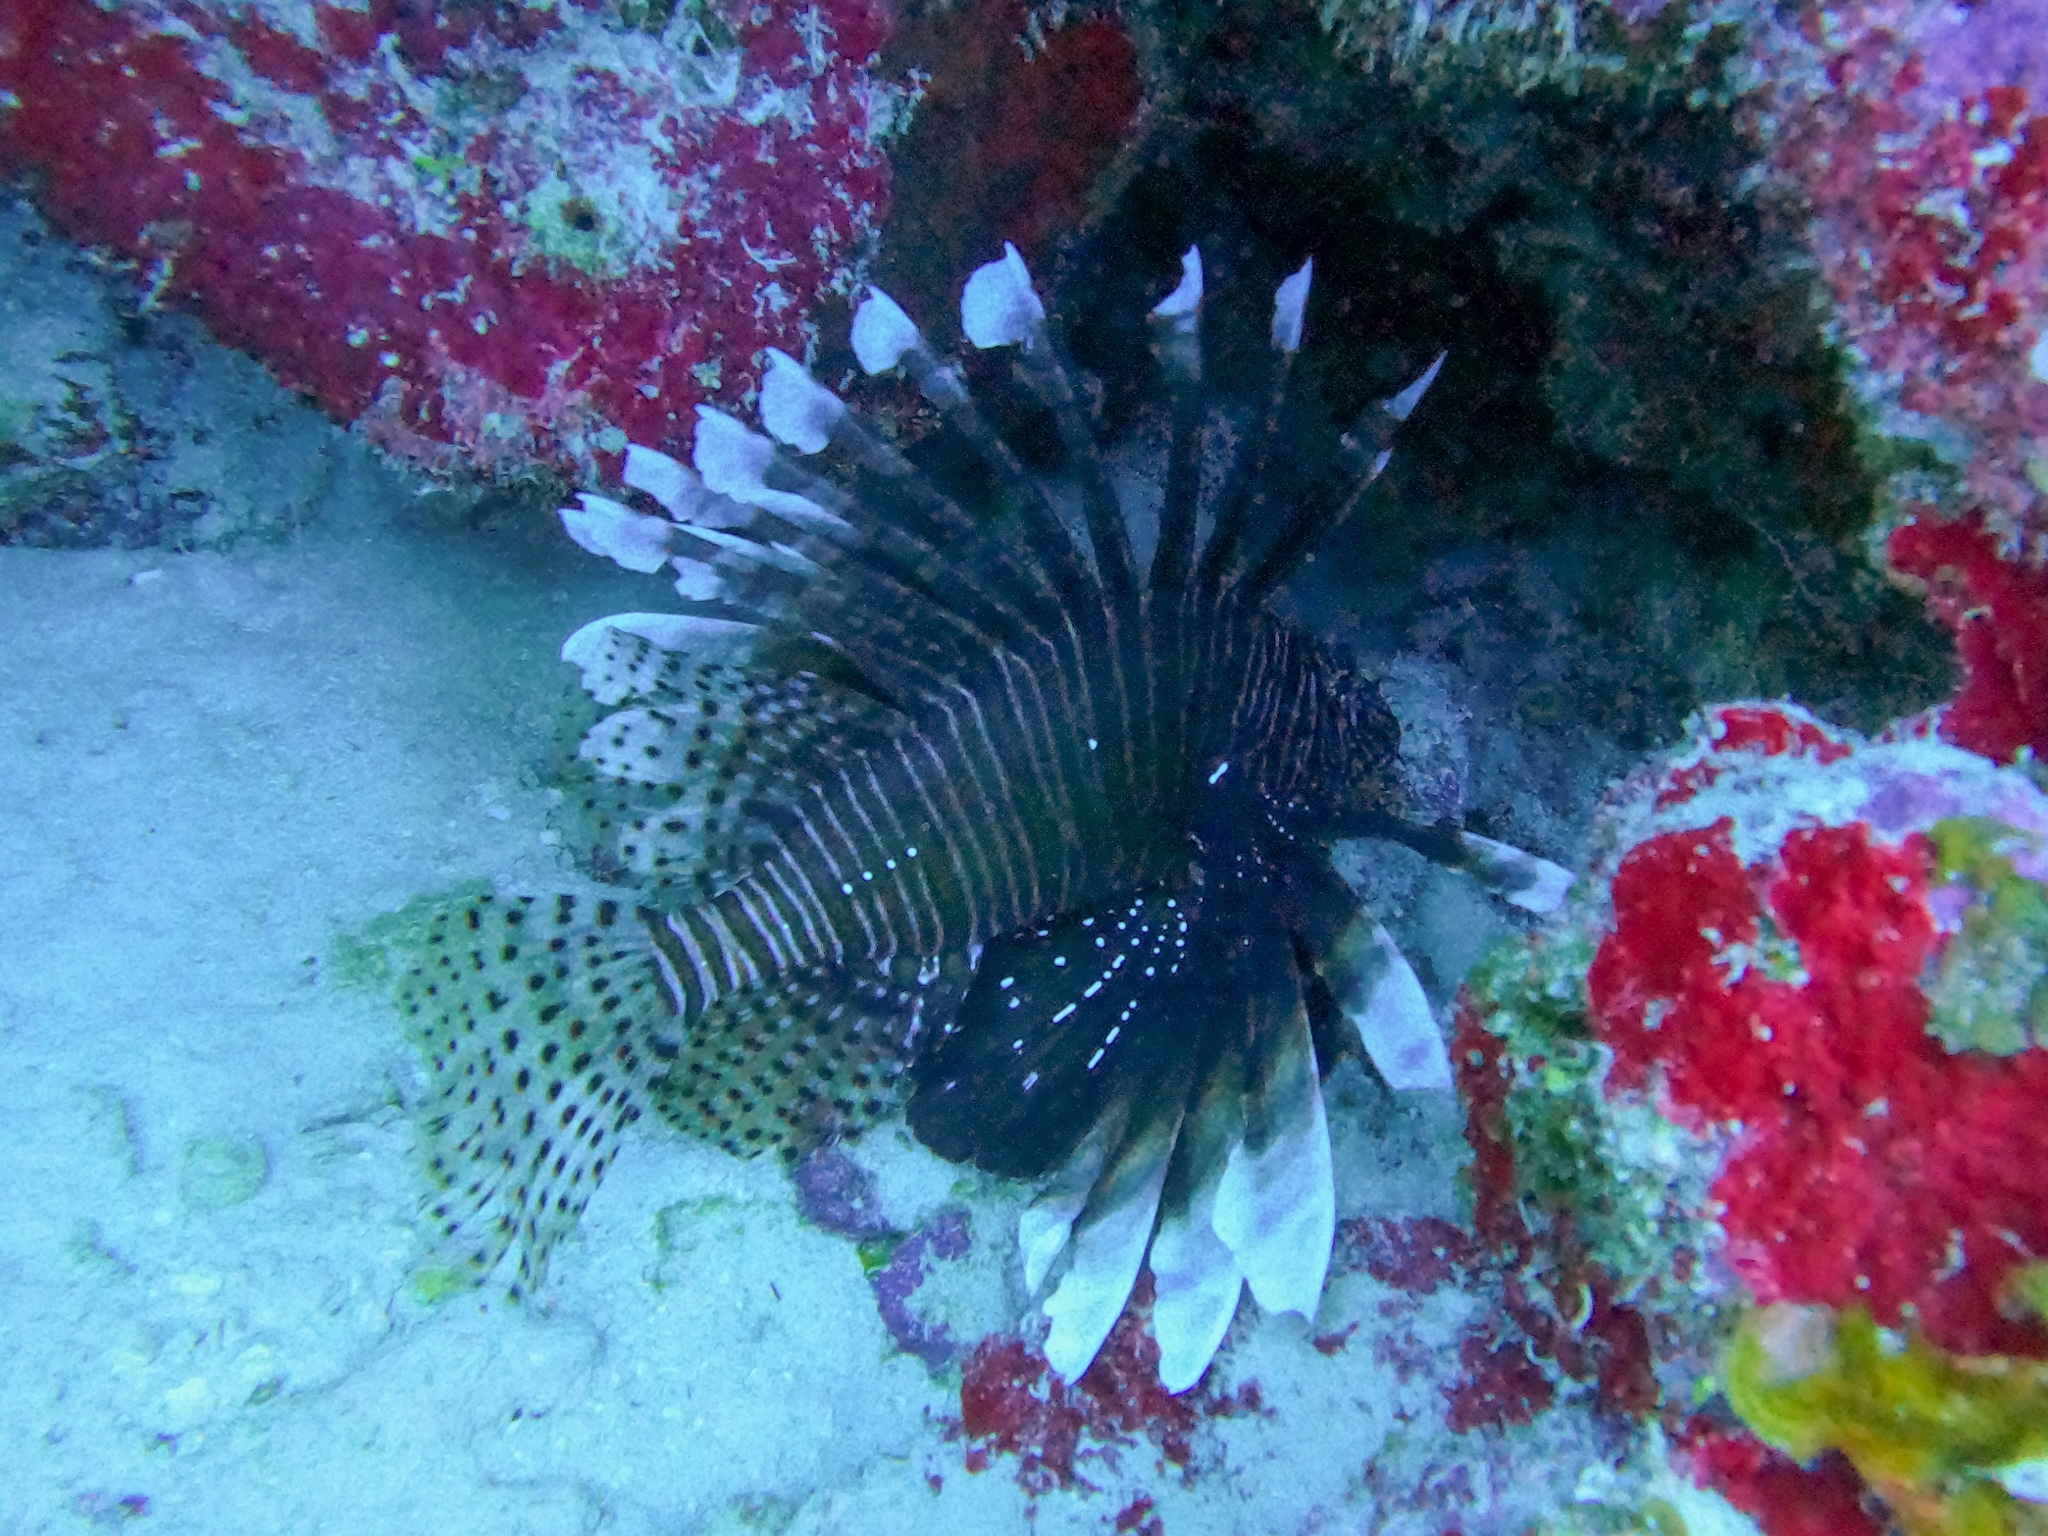
Pterois volitans (Red Lionfish)